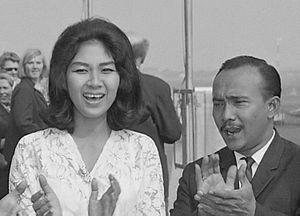
Titiek Puspa est une chanteuse, auteure-compositrice-interprète et actrice indonésienne, née Sudarwati le 1ᵉʳ novembre 1937 à Tanjung, dans l'actuel Kalimantan du Sud.